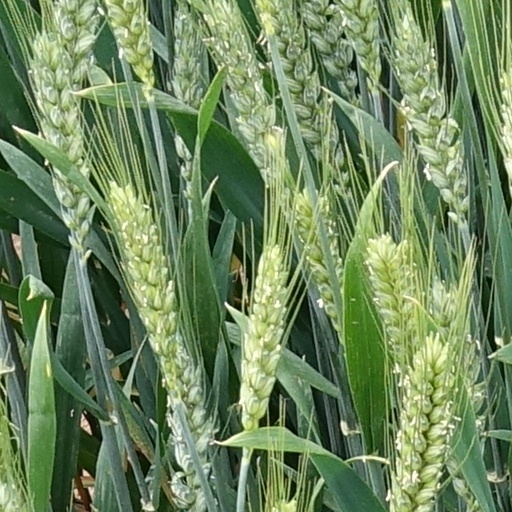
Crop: wheat